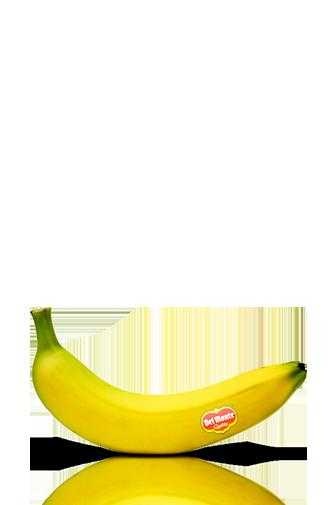
Label: Banana